Kyoichi Inoue

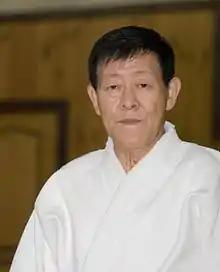
Kyoichi Inoue

was a 10th dan Yoshinkan aikido master. He was an uchideshi under Yoshinkan founder Gozo Shioda, in what became the Yoshinkan senshusei course. During his early years as an uchi-deshi, he was instrumental in developing the Yoshinkan's current pedagogical system along with Takashi Kushida in consultation with Gozo Shioda.